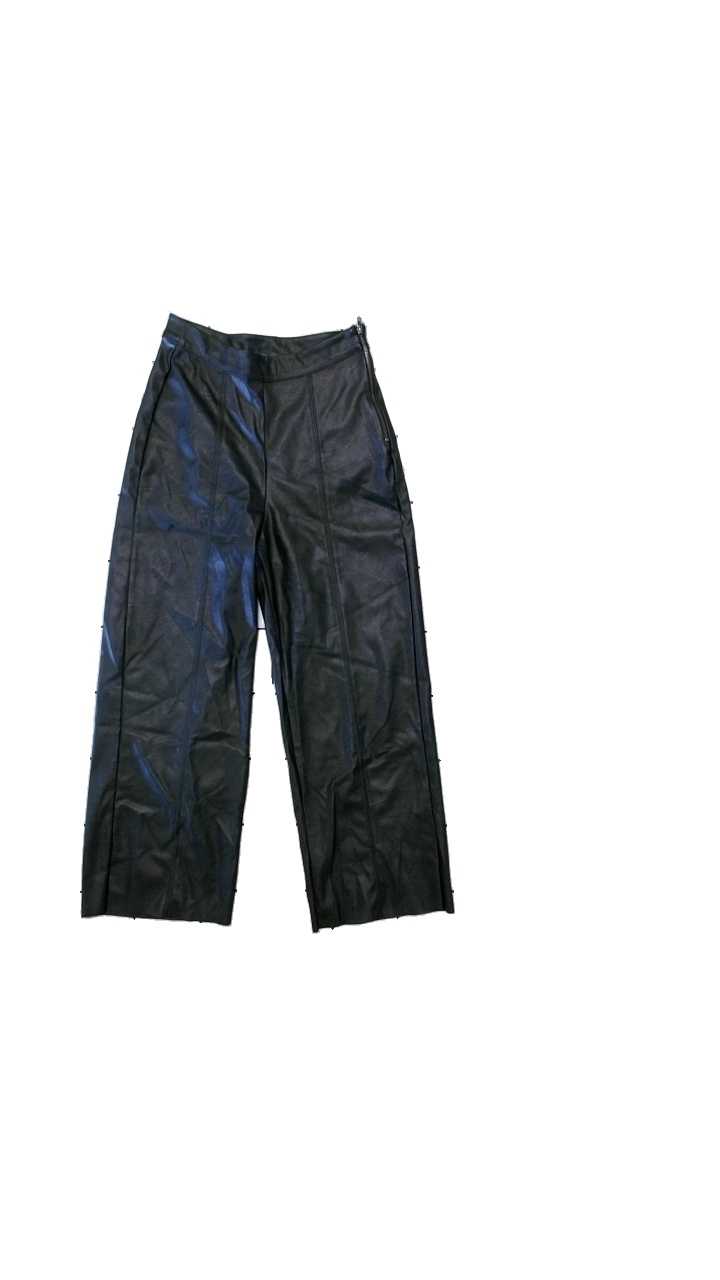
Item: Trousers (Ladies)
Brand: Gina Tricot
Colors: Black
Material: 100% polyester
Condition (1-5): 5
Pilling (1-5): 5
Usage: Reuse
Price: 50-100